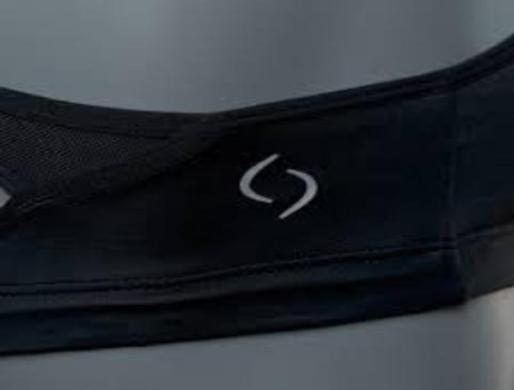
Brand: moving comfort-1
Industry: Clothes